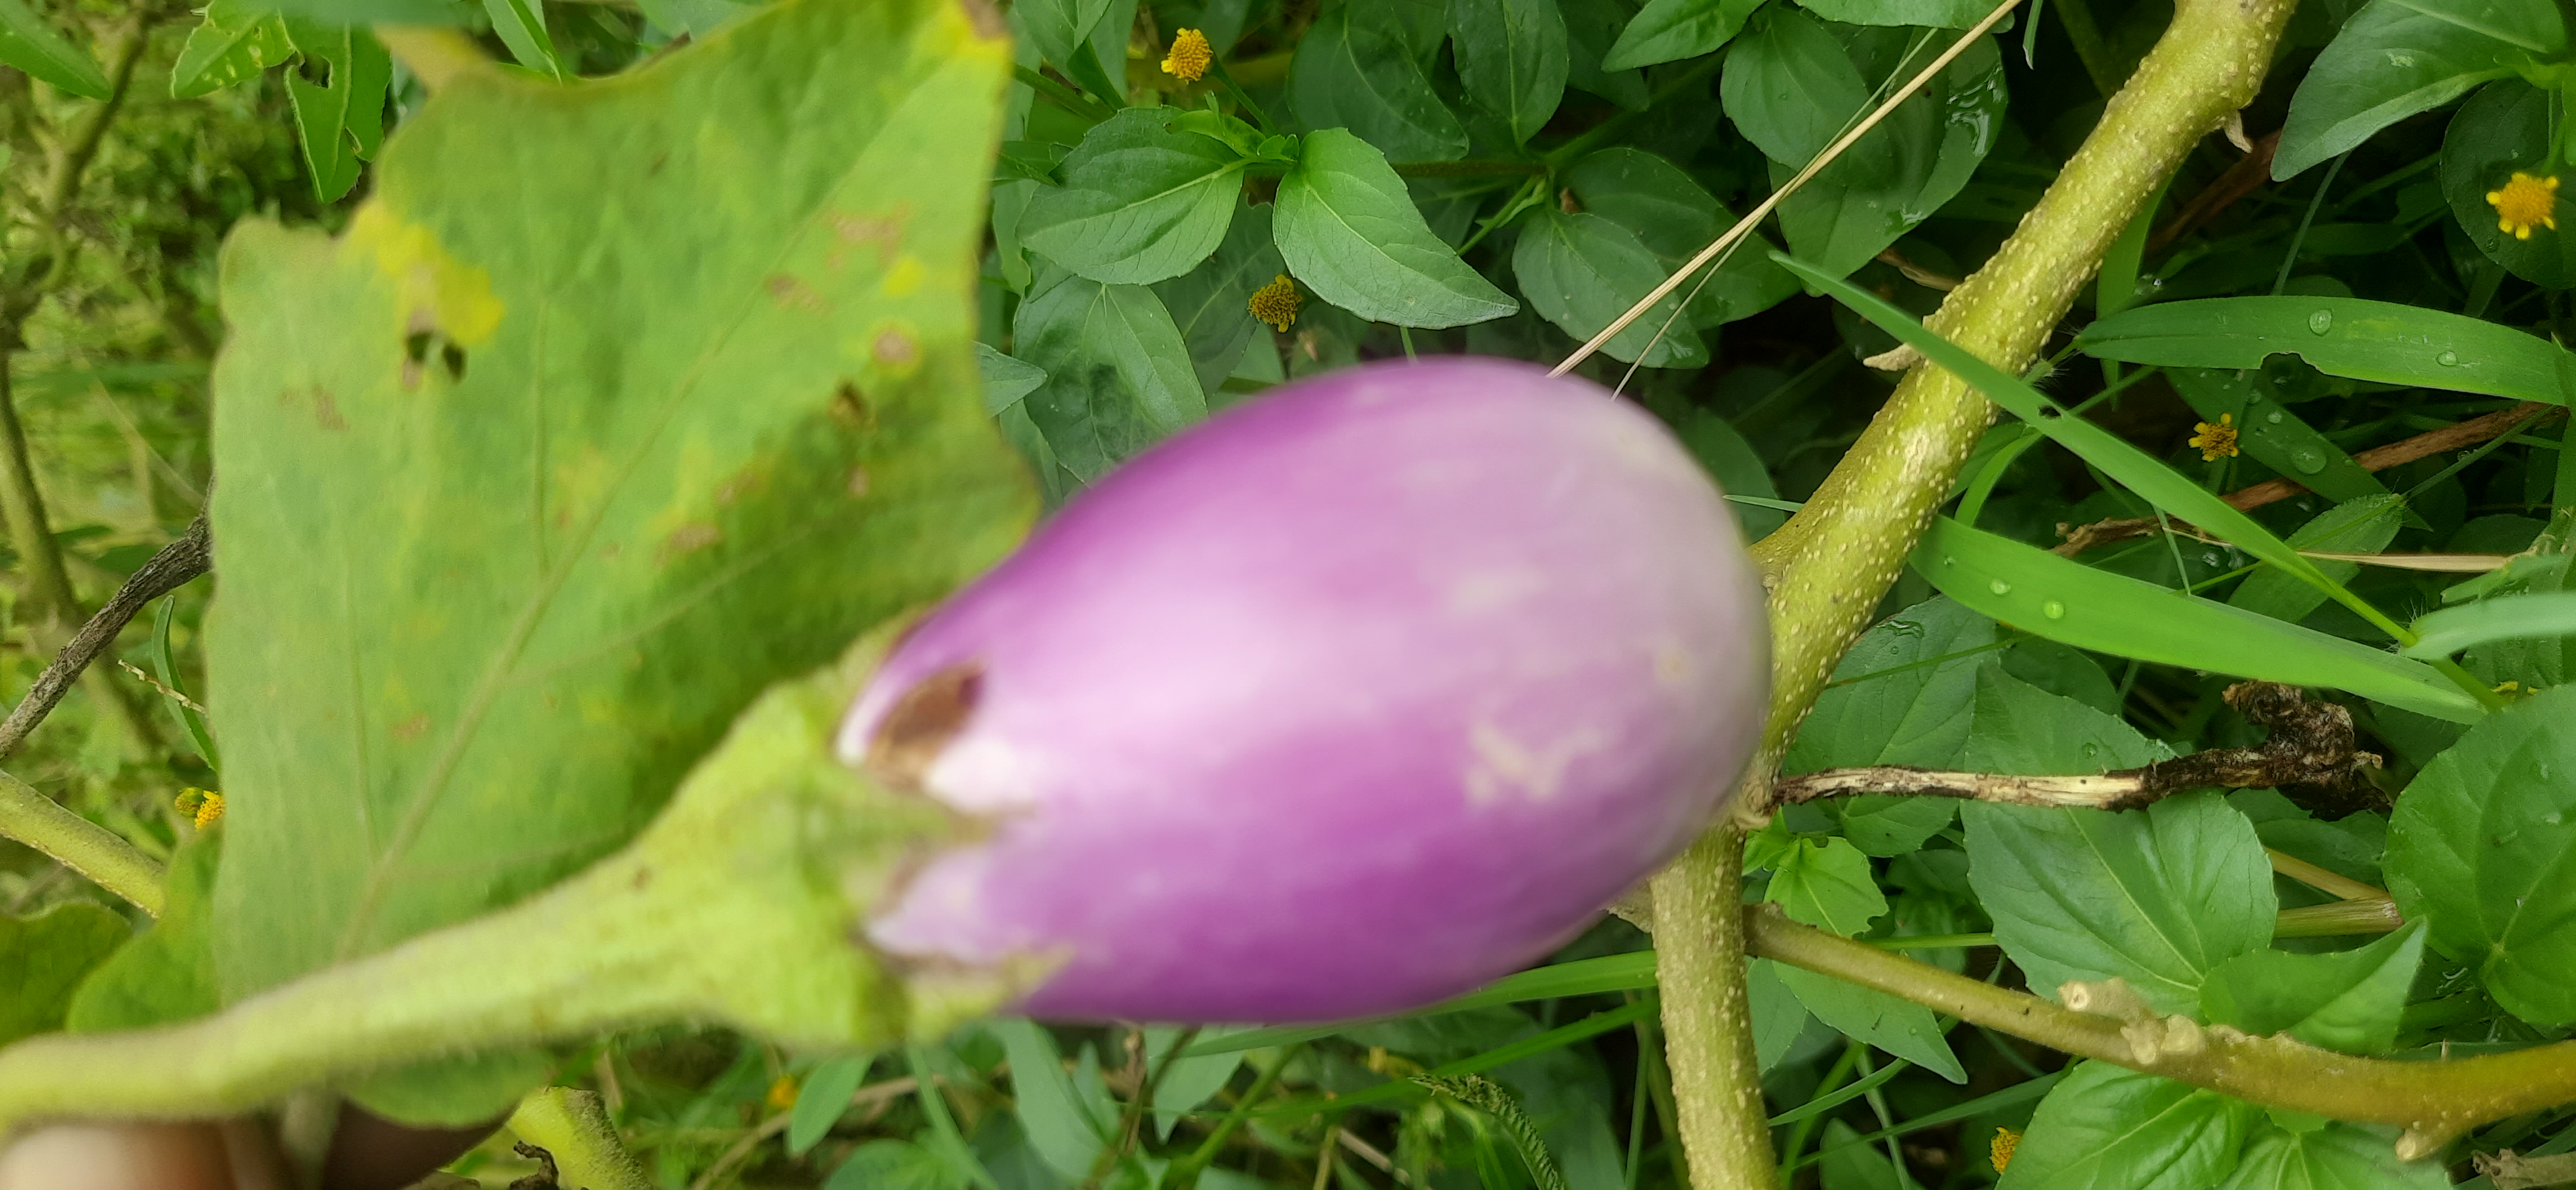
Label: Healty Brinjal